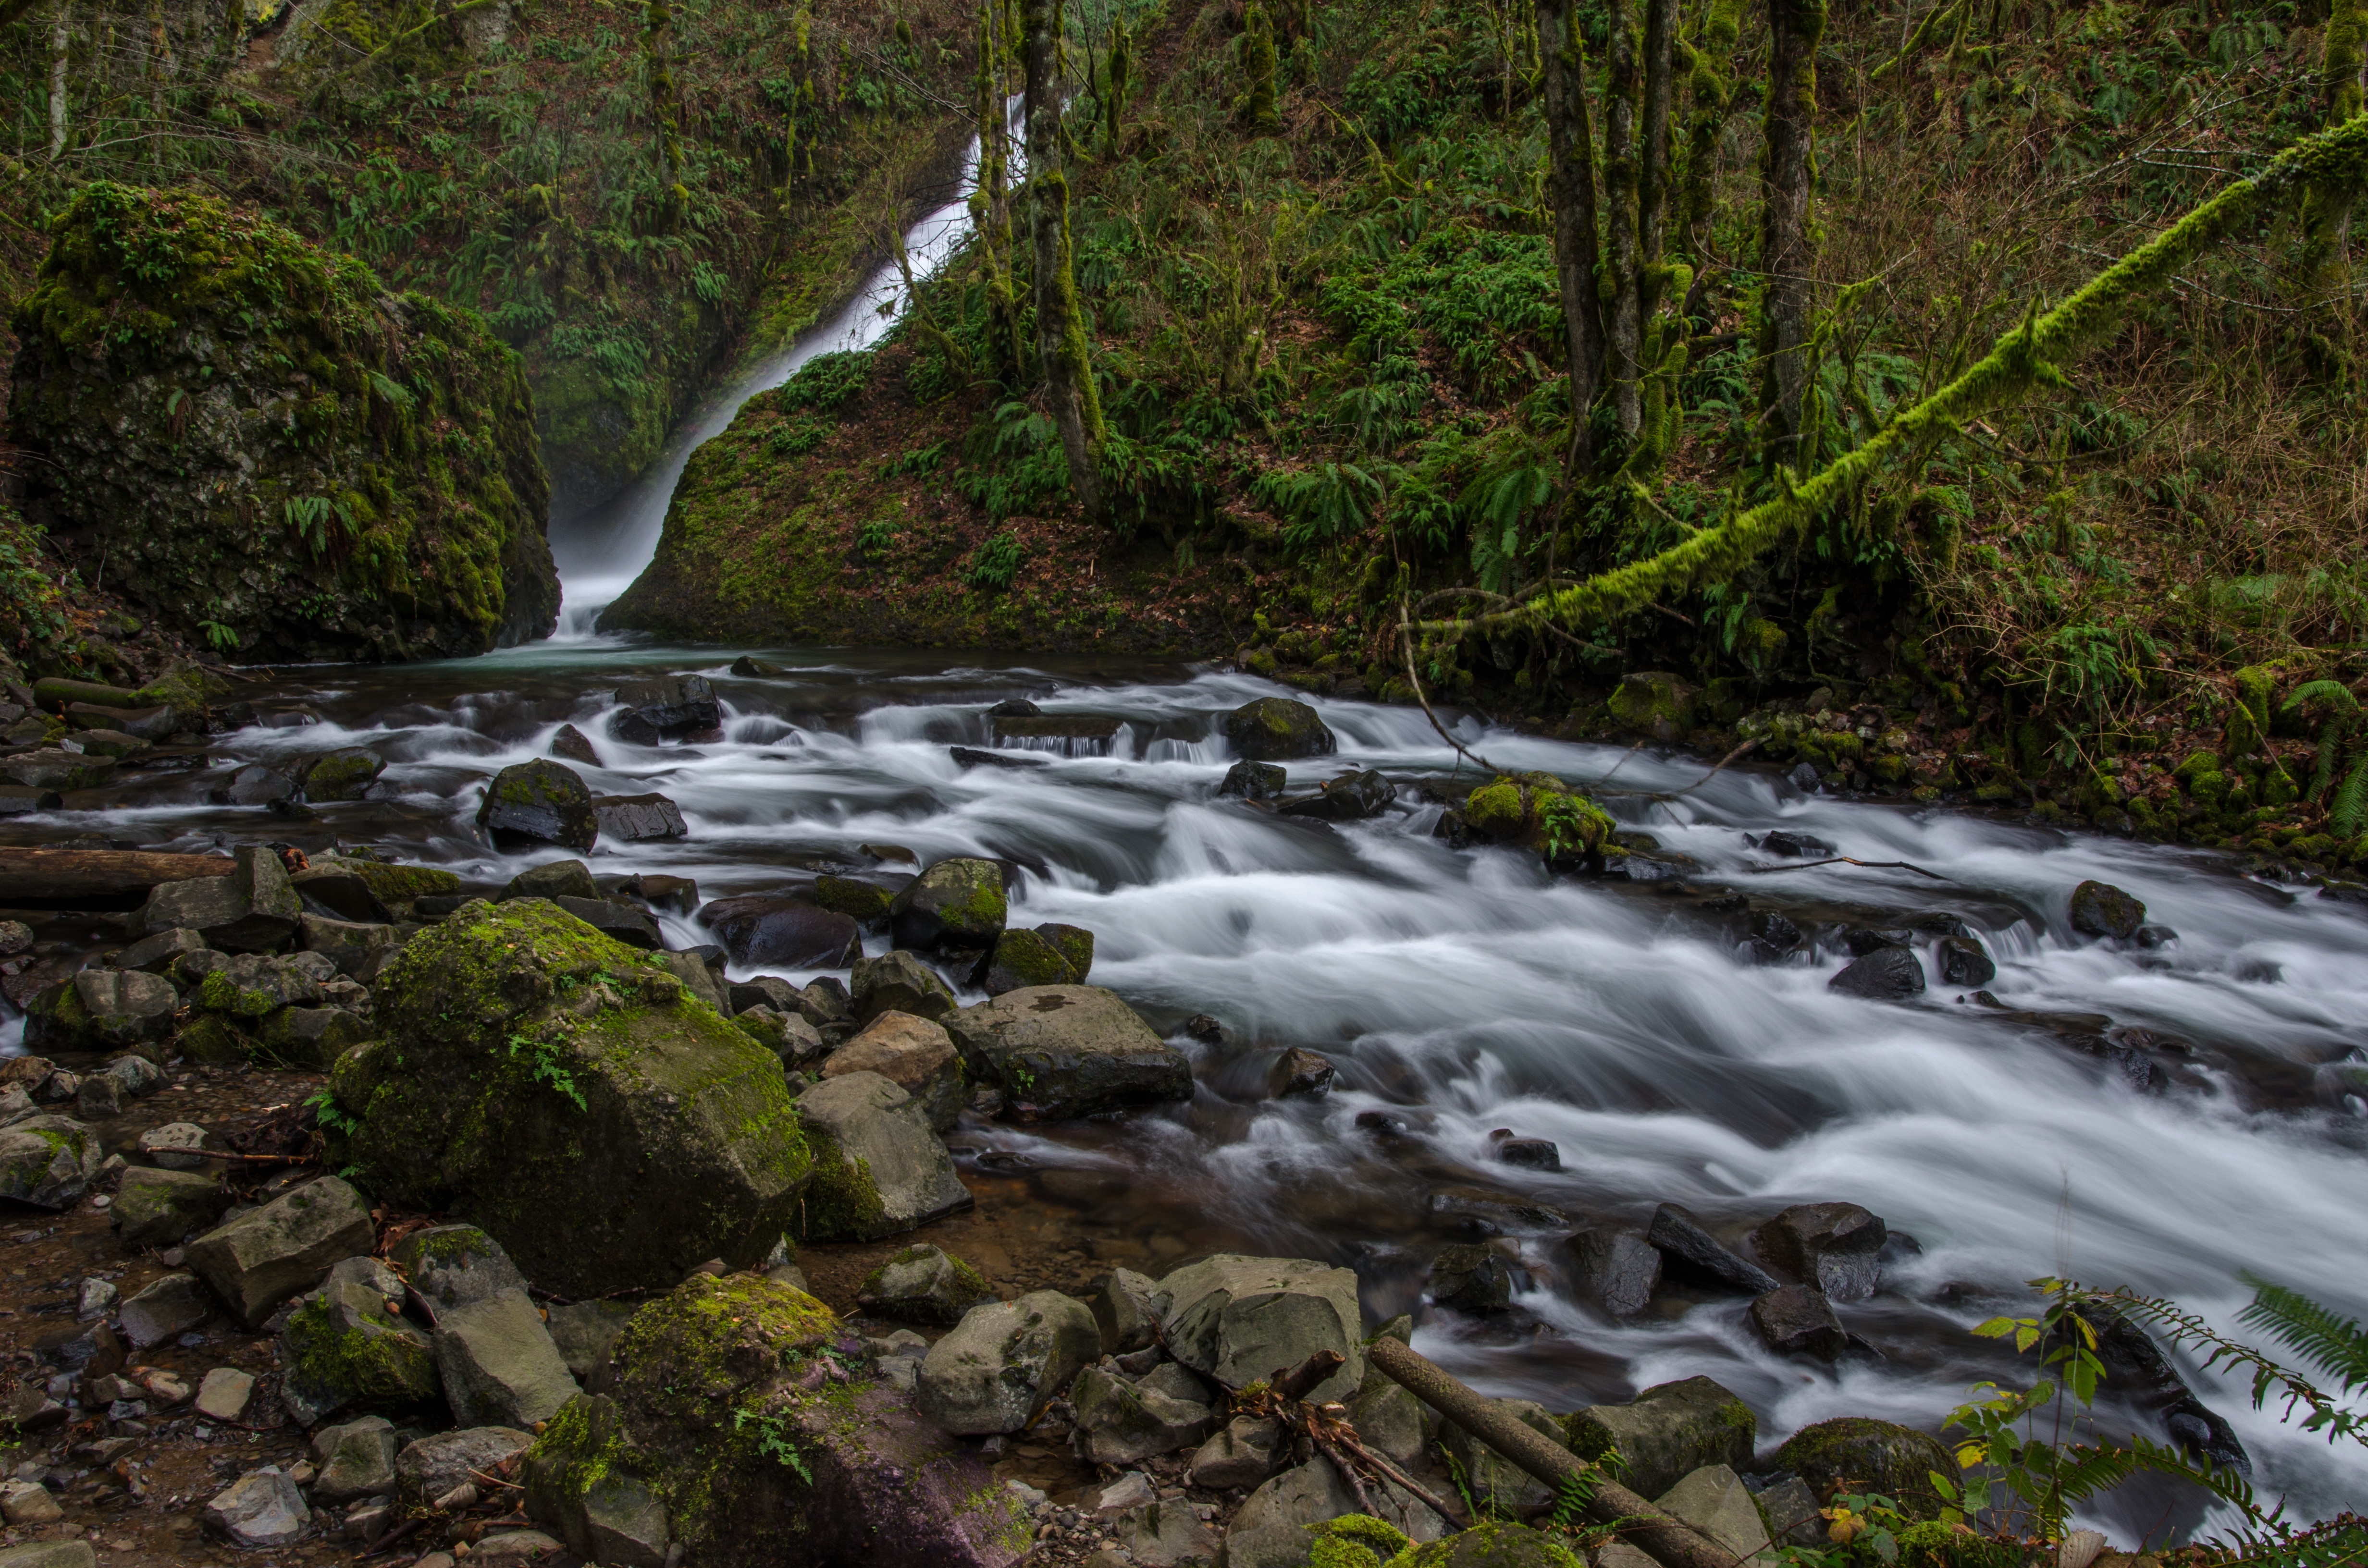
landscape, water, nature, forest, outdoor, waterfall, creek, wilderness, mountain, hiking, adventure, river, stream, tranquil, scenic, hike, autumn, scenery, fresh, rapid, body of water, woods, outside, rainforest, ravine, wasserfall, woodland, water feature, watercourse, natural environment